Hiking in Chile

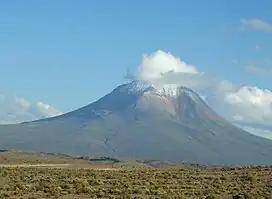
Nevado Cariquima volcano

This trail stretches 26 km south from the small town of Colchane, just outside the Volcán Isluga National Park, to the village of Cariquima. The trail reaches altitudes of 3,700 meters above sea level and points of interest include the church of Achauta, dating from the start of the 20th century; historic Aymara architecture at Kalcachu, the Cariquima River and volcano.